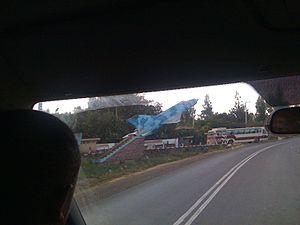
Entrée d'une base aérienne militaire éthiopienne sur la route d'Addis Abeba.